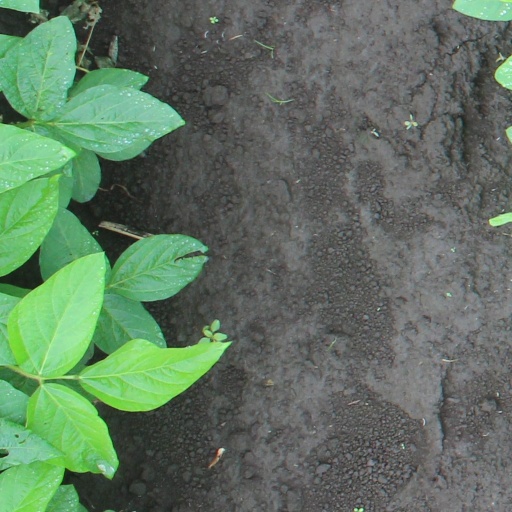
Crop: soybean